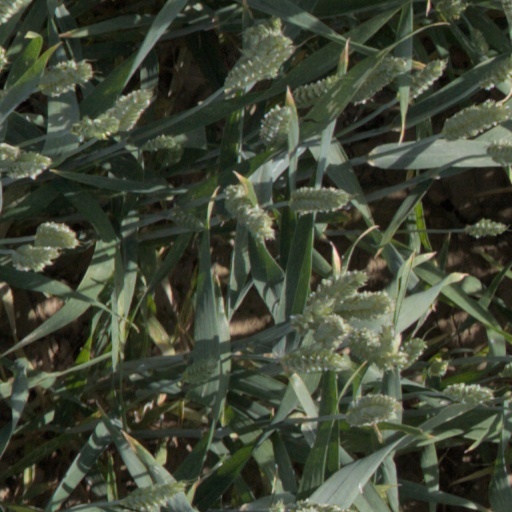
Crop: wheat